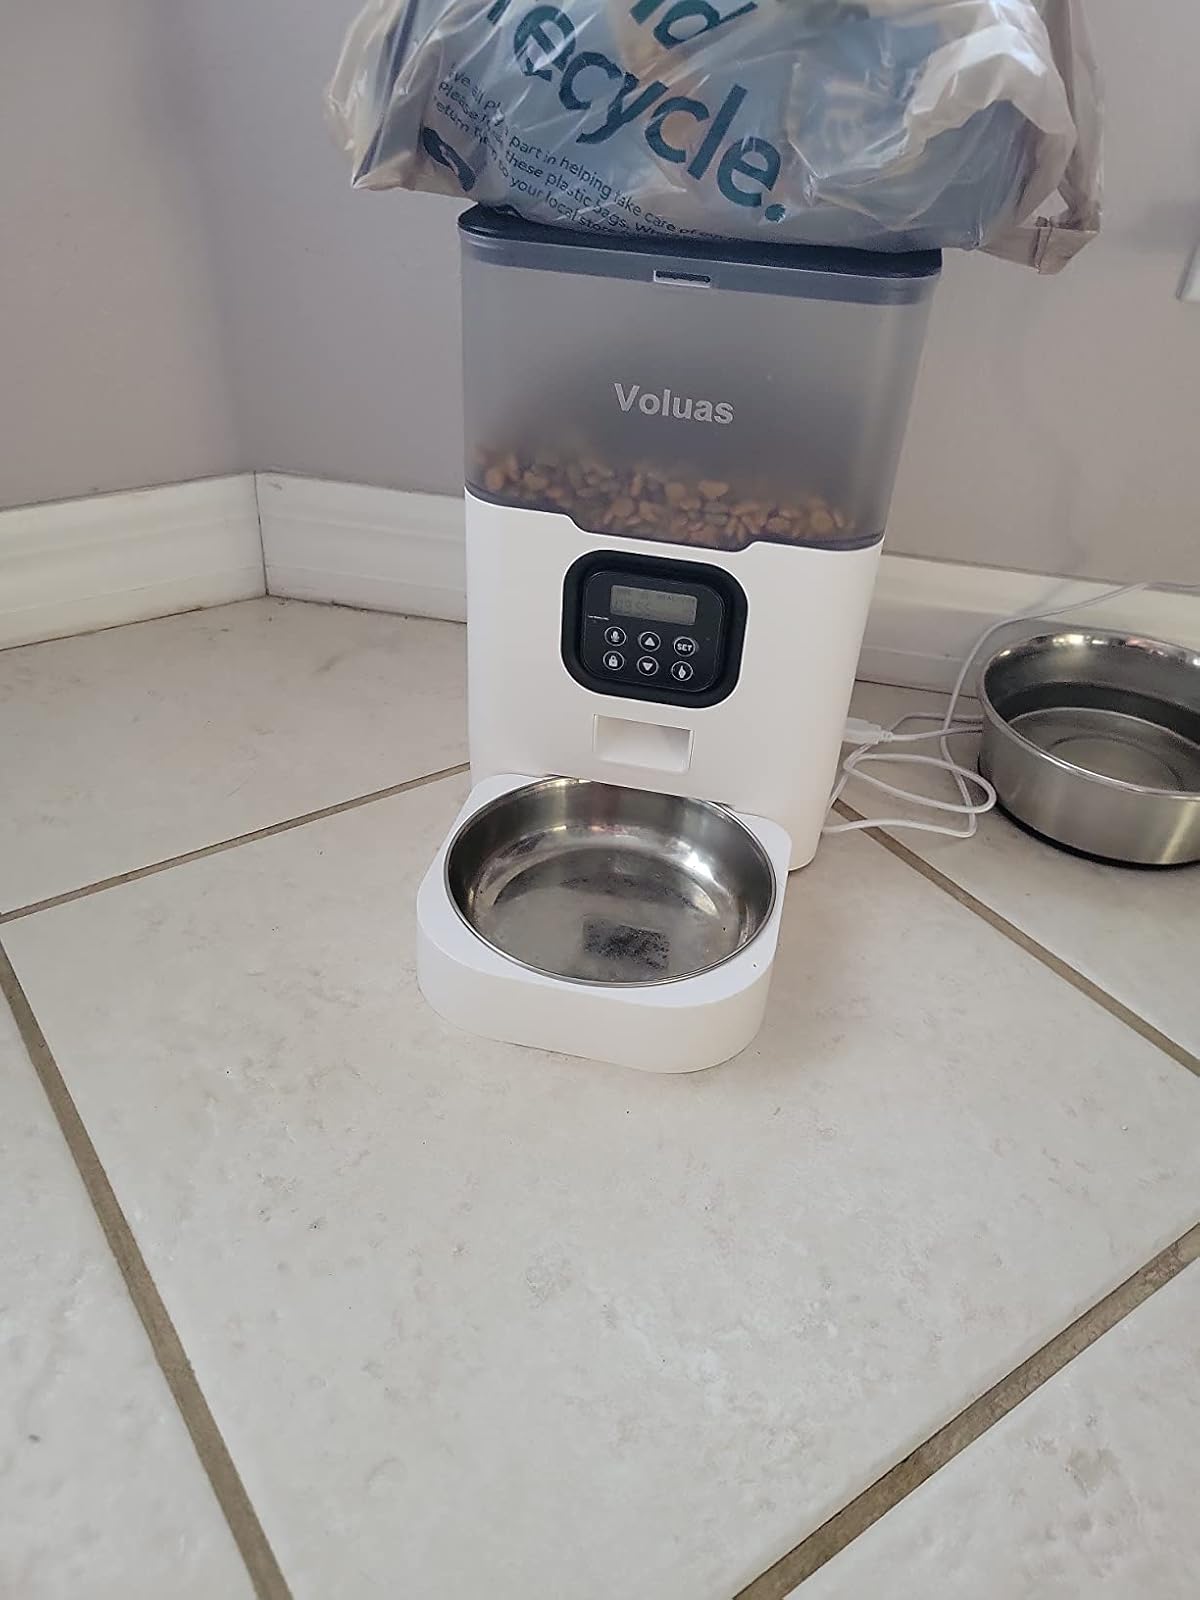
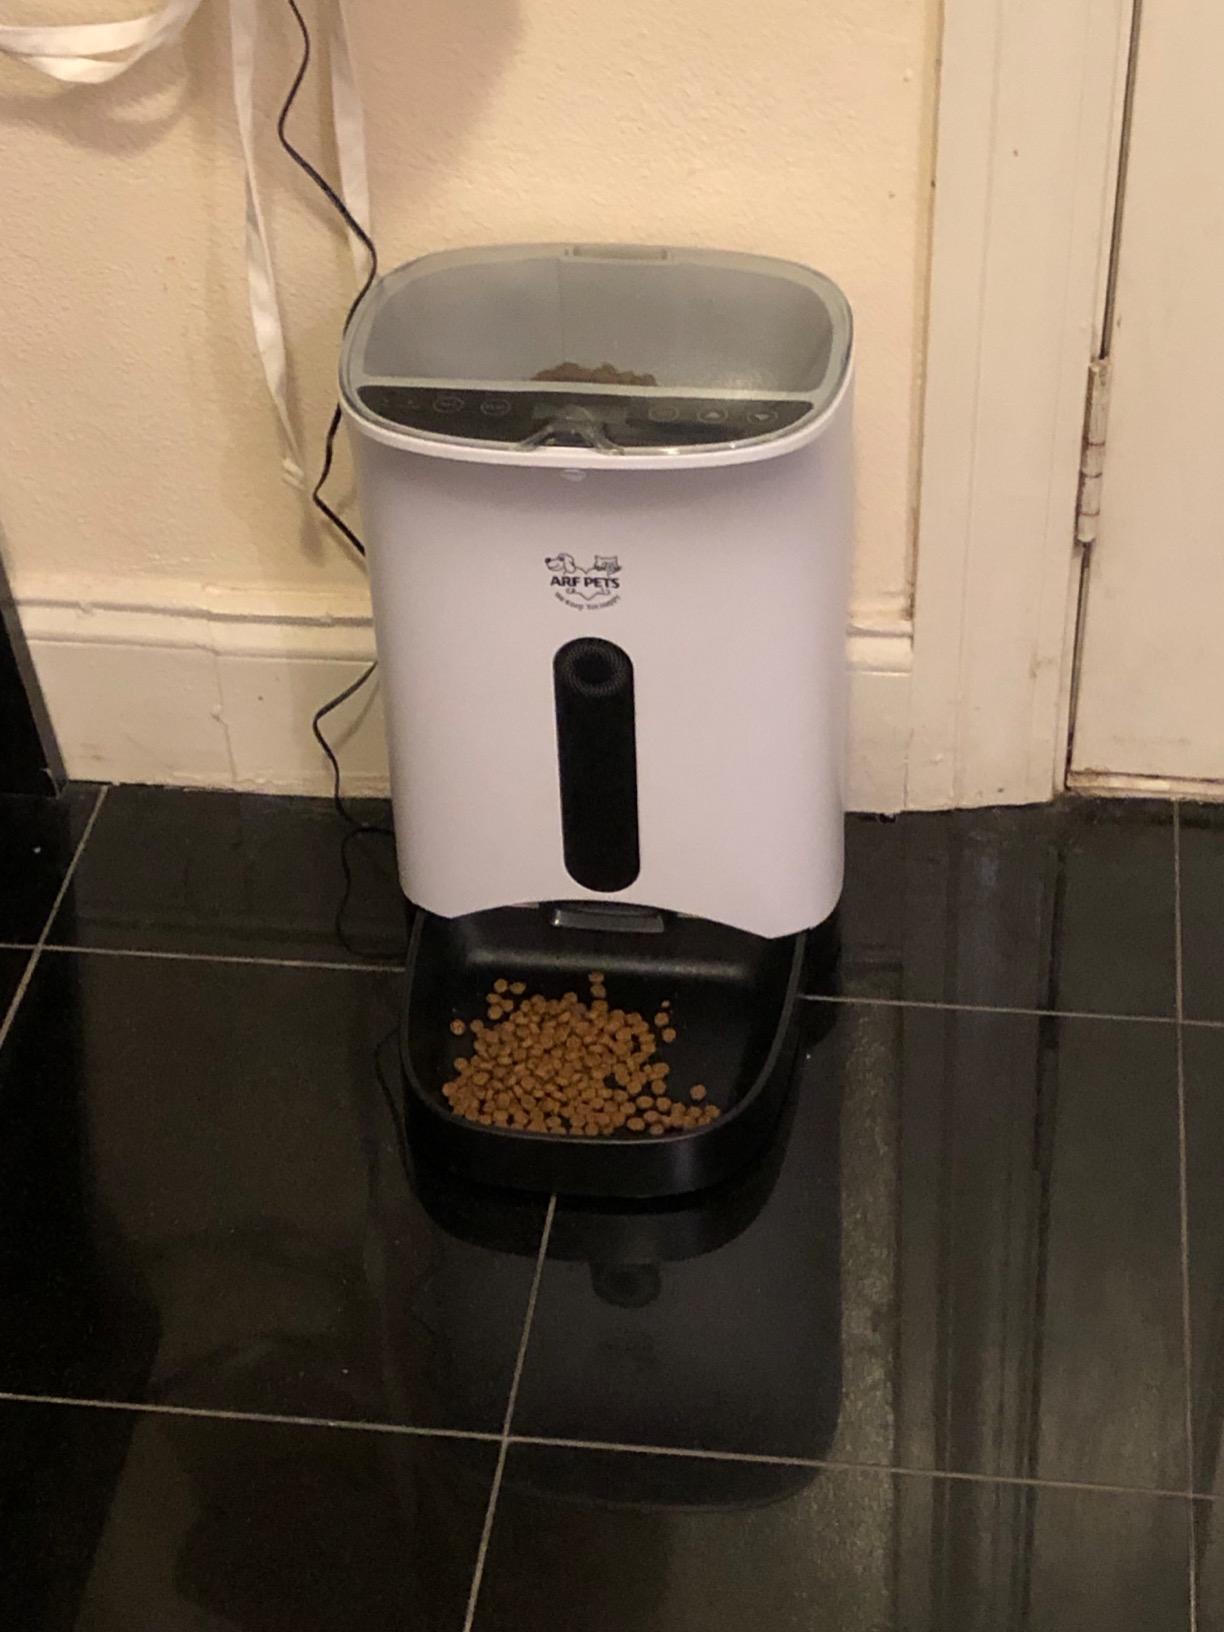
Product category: items_feeder
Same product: no